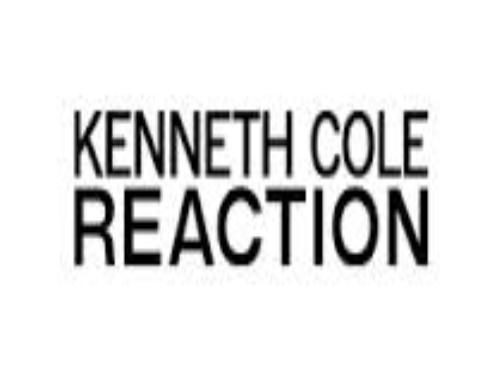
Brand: Kenneth Cole
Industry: Clothes